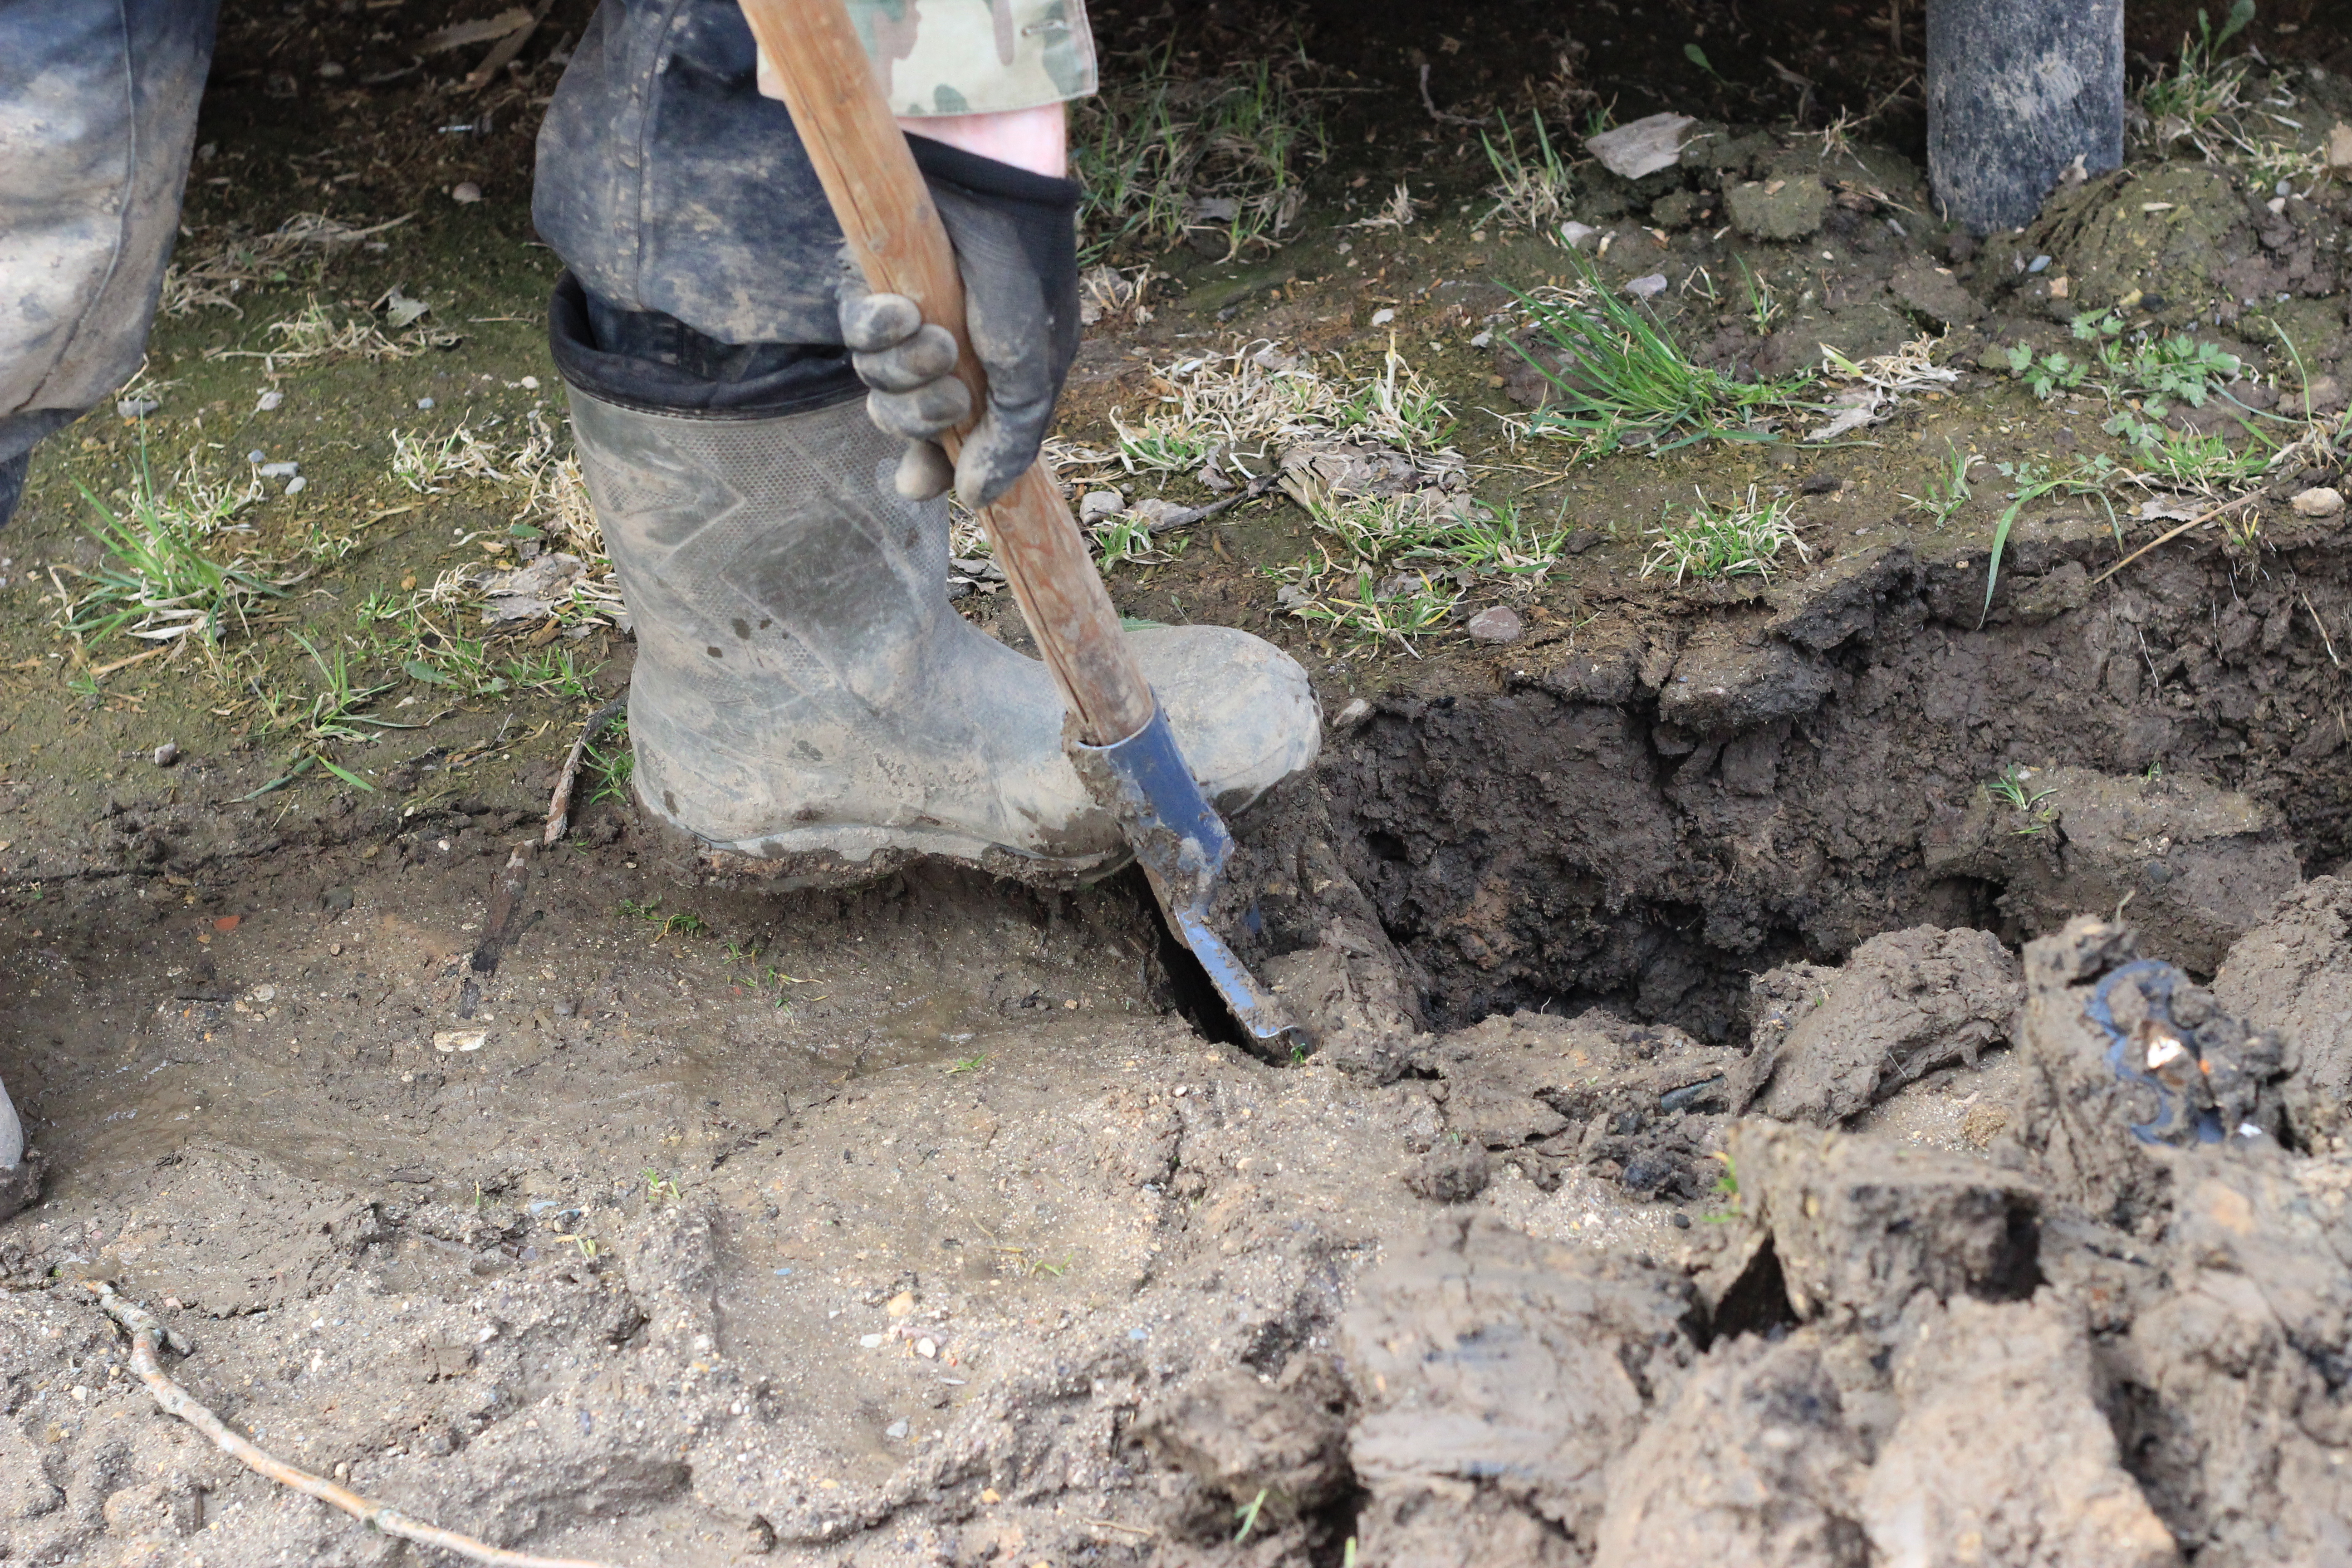
construction site, digging, digging earth, excavation work, shovel, builder, bedrock, shorts, thigh, garden tool, human leg, soil, wood, foot, electric blue, blue collar worker, gardening, rock, pollution, hoe, grass